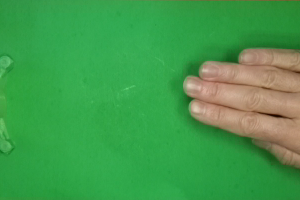
Label: paper